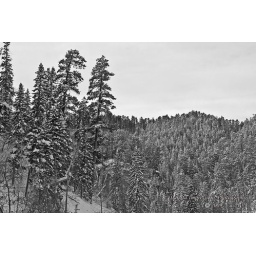
Using a black and white filter to create more drama in this Spearfish Canyon snow scene.